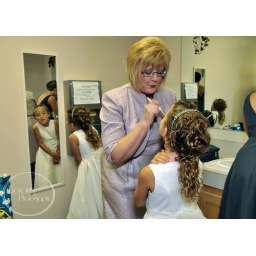
Wearing blush for the first time. I love the flower girl in the mirror admiring herself.